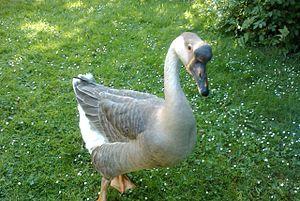
fr:Oie de Guinée
L'oie de Chine, anciennement dénommée oie de Guinée, est un terme générique utilisé pour désigner l'ensemble des races d'oies domestiques issue de l'oie cygnoïde. Plus spécifiquement, on trouve l'oie domestique des Philippines, l'oie de Wuzhong. Ce sont des volailles d'élevage et des oiseaux d'ornement.